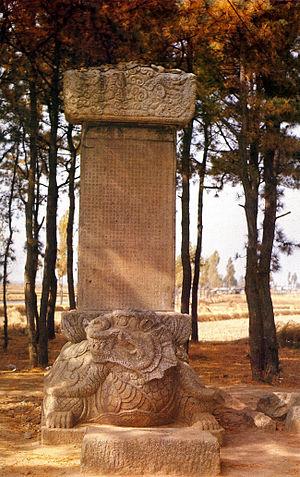
Les trésors nationaux de Corée du Sud sont un ensemble d'objets et de bâtiments qui ont été reconnus par le gouvernement sud-coréen pour leur exceptionnelle valeur historique, artistique et culturelle.